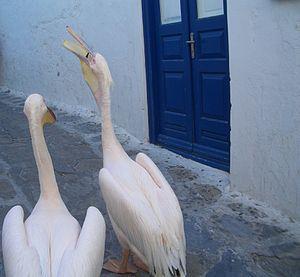
Ce n'est pas si facile d'avaler un gros poisson comme ça, tu sais